Neil Kelleher (scientist)

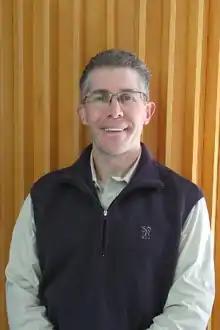

Neil L. Kelleher is the Walter and Mary Elizabeth Glass Professor of Chemistry, Molecular Biosciences, and Medicine at Northwestern University. His research focuses on mass spectrometry, primarily its application to proteomics. He is known mainly for top-down proteomics and the development of the fragmentation technique of electron-capture dissociation with Roman Zubarev while in Fred McLafferty's lab at Cornell University.